Germany in the Eurovision Song Contest 2003

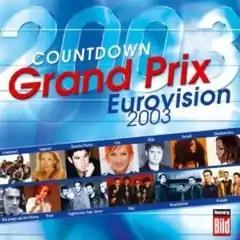
Cover of the "Countdown Grand Prix Eurovision 2003" compilation album

"Countdown Grand Prix Eurovision 2003" was the competition organised by NDR to select its entry for the Eurovision Song Contest 2003. The competition took place on 7 March 2003 at the Ostseehalle in Kiel, hosted by Axel Bulthaupt. Fourteen acts competed during the show with the winner being selected through a public televote. The show was broadcast on Das Erste as well as online via the broadcaster's Eurovision Song Contest website "grandprix2003.de". The show was also broadcast in Latvia on LTV1. The national final was watched by 5.64 million viewers in Germany with a market share of 18.1%.